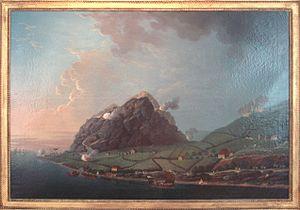
Prise_des_Iles_de_Saint_Christophe_et_de_Nevis_13_Janvier_1782_Rossel_de_Cercy_1736_1804
Auguste-Louis de Rossel, né le 22 juin 1736 à Dompierre-sur-Mer en Charente-Maritime et décédé à Paris le 27 février 1804, est un aristocrate, officier de marine et peintre français du XVIIIᵉ siècle. Il est connu pour sa série de tableaux sur la guerre d'Indépendance américaine.